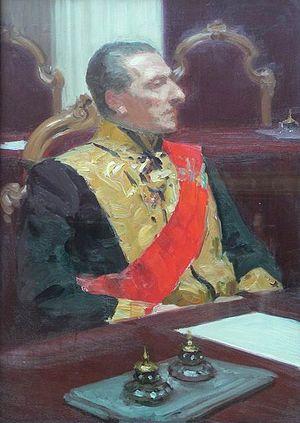
Session protocolaire du Conseil d’État, de son titre complet Session solennelle du Conseil d'État du 7 mai 1901 pour le jour du jubilé des cent ans depuis son institution est un tableau d'Ilia Répine.